Sterling District No. 5 Schoolhouse

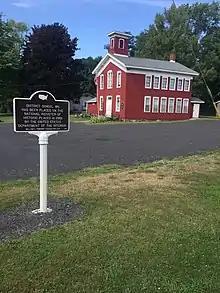
Building in 2022

It was listed on the National Register of Historic Places in 2002.